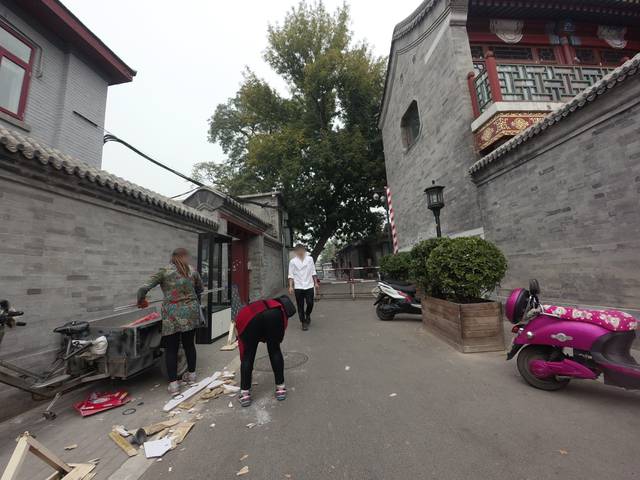
Region: China
Coordinates: 39.939, 116.387